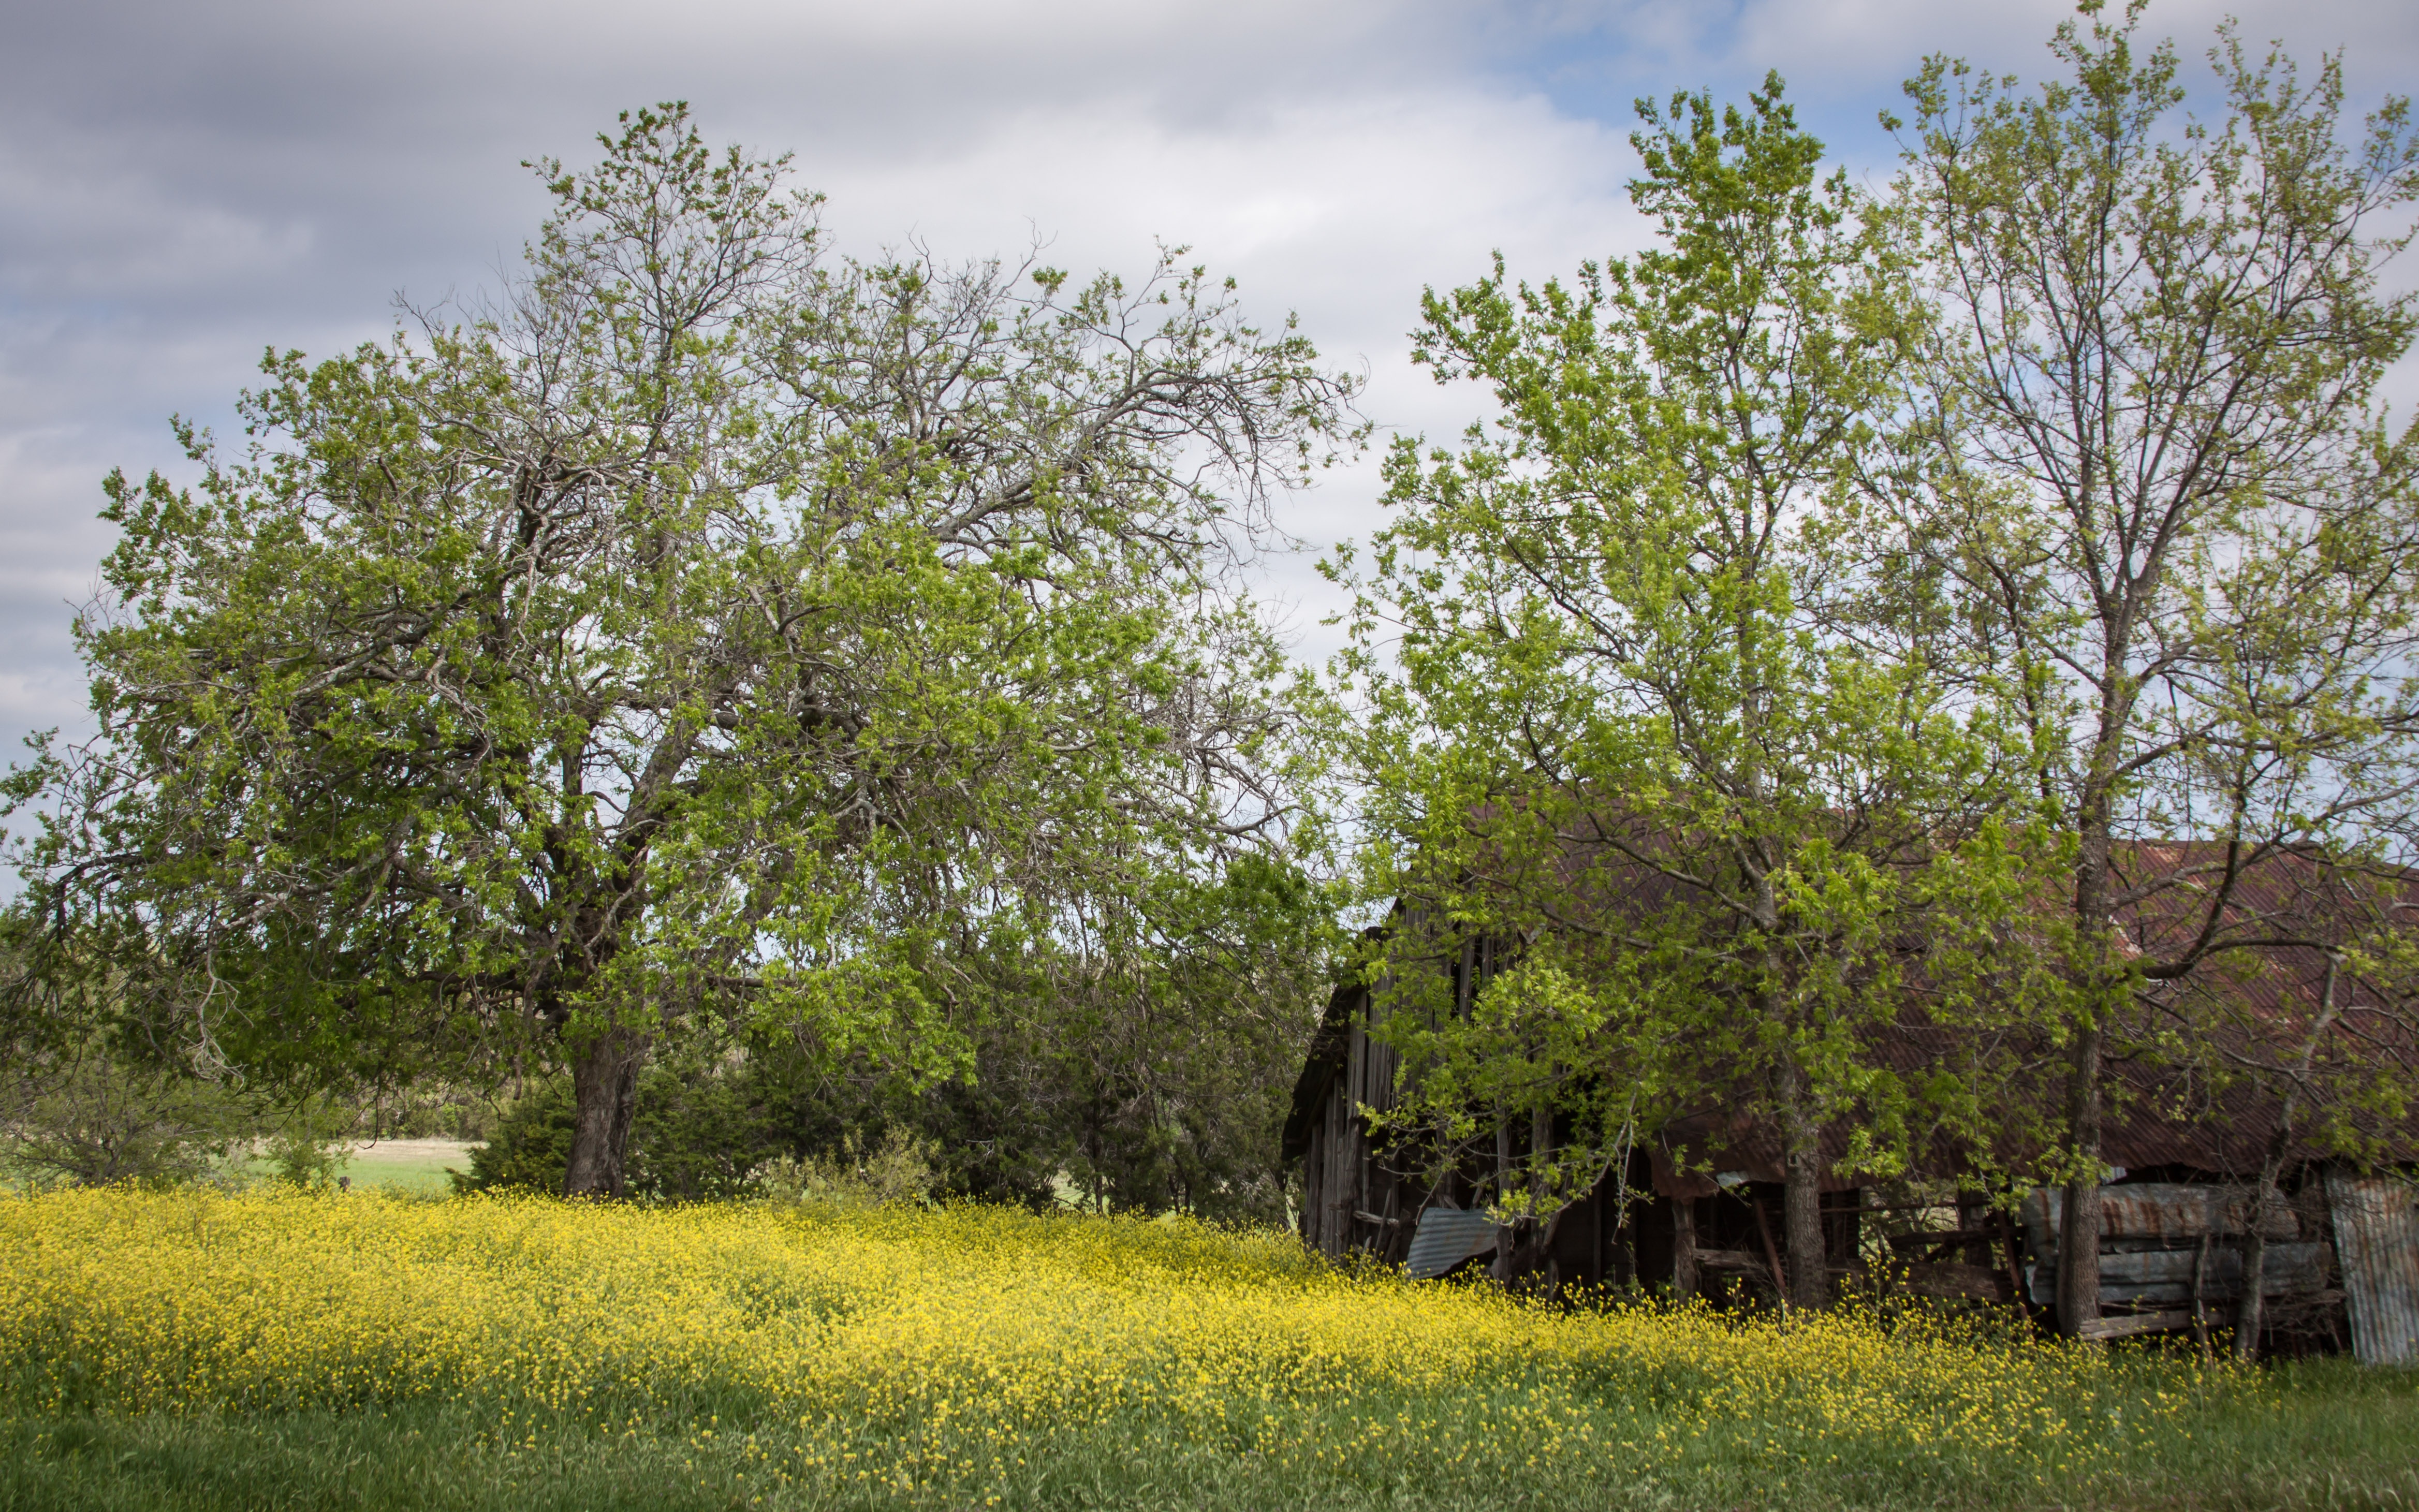
landscape, tree, nature, grass, branch, plant, sky, field, meadow, prairie, countryside, old, country, rural, spring, scenic, pasture, agriculture, savanna, plain, grassland, vegetation, shrub, barns, grove, woodland, ecosystem, rural area, nature reserve, grass family, land lot, shrubland, plant community